Puerto Ricans in Holyoke, Massachusetts

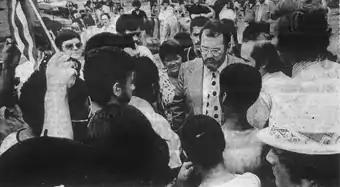
Protesters from Ward 1 confront Mayor William Taupier over police actions and the curfew imposed on them several days prior, providing a list of demands

By the time many Puerto Rican families were being uprooted by Springfield's redevelopments, a large upsurge in new arrivals had occurred. In 1967 this new population was mainly low income and very young, with more than half of all Puerto Rican residents being school-aged children, while public agencies remained poorly equipped to provide for the community's needs. Reception to the community from those already in Holyoke and Springfield proved difficult not only due to social discrimination and racism but also as many businesses and government agencies lacked resources for Spanish speakers at a time when substantially fewer in the community spoke English. Far fewer translators were available at that time than today, and growing up in schools that did not speak their mother tongue, many in the younger demographic remained unable to read or write. This was exacerbated by a time when Holyoke saw a level of economic decline it had not witnessed before, or since, with 50% of all industrial jobs disappearing from 1955 to 1975; in this period, Puerto Ricans were witness to a changing colonial economy, leading many laborers to emigrate from the island. While more Puerto Ricans arrived in Holyoke in the 1970s, bringing the population to 5,764 or 13% of the total population by 1980, their numbers were fewer than the subsequent decade, and due to these economic circumstances the city as a whole would see a population decrease of nearly 11%, the most in its history.